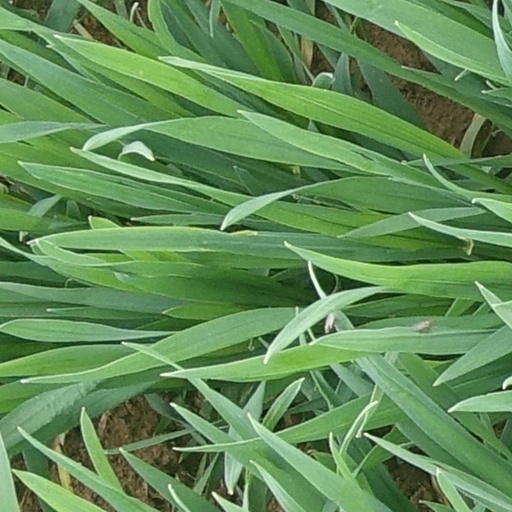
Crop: wheat